The French Line

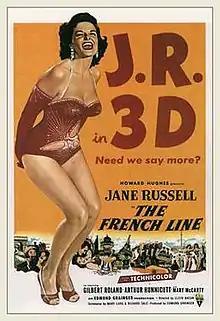
Theatrical release poster

The French Line is a 1953 American musical film starring Jane Russell made by RKO Radio Pictures, directed by Lloyd Bacon and produced by Edmund Grainger, with Howard Hughes as executive producer. The screenplay was by Mary Loos and Richard Sale, based on a story by Matty Kemp and Isabel Dawn. It was filmed in three strip technicolor and dual-strip polarized 3D during what many consider 3-D film's "golden era" of 1952–1954.